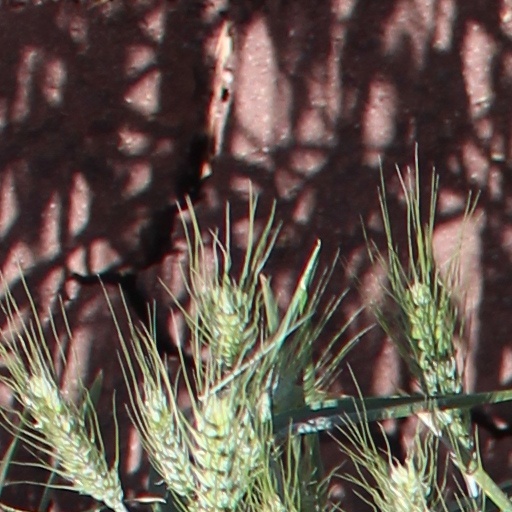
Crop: wheat